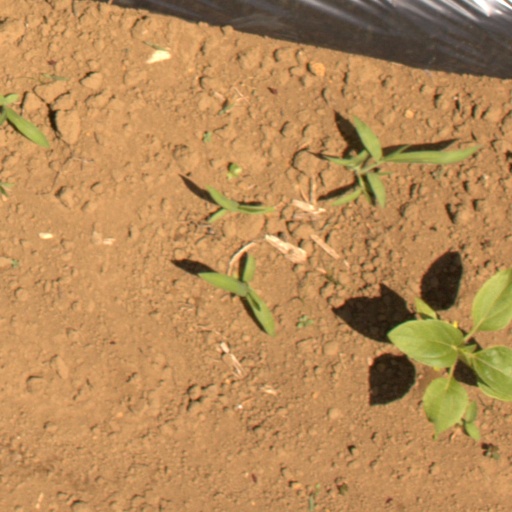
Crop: Jerusalem artichoke